Cortina d'Ampezzo

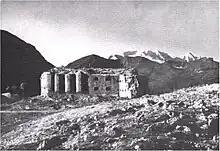
Forte Tre Sassi

The Castello de Zanna is a small fortress, situated in the "vila" of Minel. It consists of low, white outer walls and two white corner towers, with a small chapel dedicated to the Holy Trinity. The construction of the castle began in 1694, but on 19 August 1696 work was interrupted; the building remained unfinished in 1809 when it was burned by French revolutionary troops who had invaded Ampezzo. Since then the castle has undergone restoration.